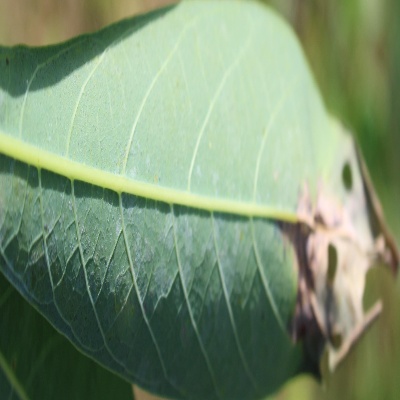
Crop: Cassava
Condition: bacterial blight